Yapola River

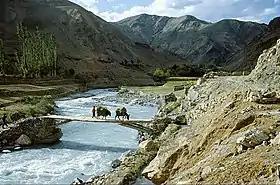
The river at the village of Wanla

The Gyapo-La, also known as the Wanla River, is a river near Khalsi. It flows into the Indus River near Lamayuru. It is in the Ladakh region on India. It is known as Wanla River because people can see it flow through the village Wanla. This river flows through beautiful gorges and the views around it are scenic. The area is a part of Himalayas. The length of the river is not confirmed, but it is around 55 kilometer (34 miles) long. The area around it is very dry, and you would not see any forests. There are hardly any grasses and shrubs around it. Along the river, you might see willow and poplar trees.